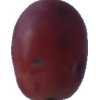
Label: pink_grape